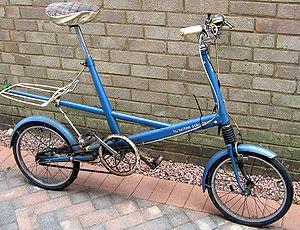
Alex Moulton est un ingénieur britannique en mécanique, spécialisé dans les suspensions et qui est le père des vélos à petites roues. Il a notamment collaboré au vélo Brompton et a fondé la marque Moulton Bicycle Company.